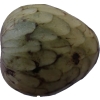
Label: cherimoya